Maximilian von Herff

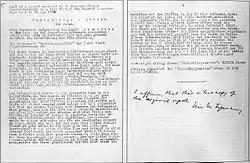
Part of a report rendered by SS-Sturmbannführer Alfred Franke-Gricksch on a trip through the General Government on 4 to 16 May 1943. Excerpt by Eric M. Lipman, War Crime Branch Officer, Third U.S. Army

On 20 April 1944, Herff was promoted to SS-"Obergruppenführer" (SS general).